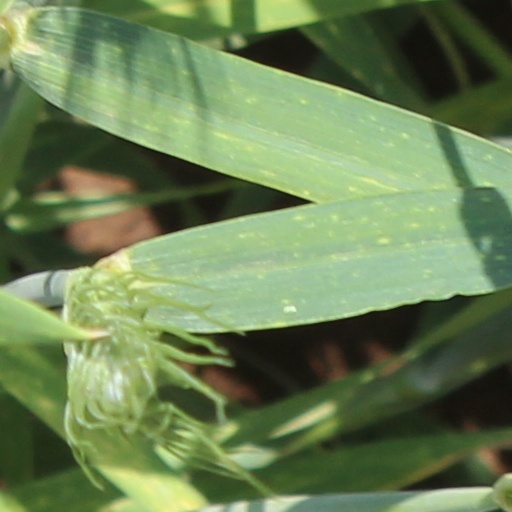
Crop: wheat